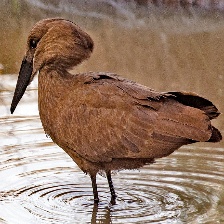
Species: HAMERKOP
Scientific name: SCOPUS UMBRETTA